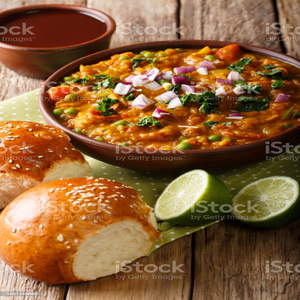
Dish: pavbhaji